São Paulo Jockey Club

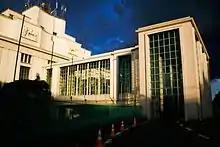
Facade of the Jockey Club at dusk.

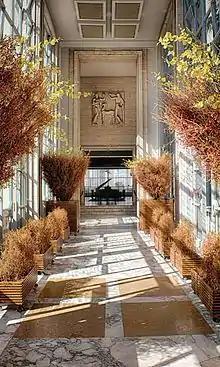
Entrance to the current headquarters of the São Paulo Jockey Club.

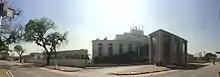
Panorama of the facade of the Jockey Club, on Lineu de Paula Machado Avenue.

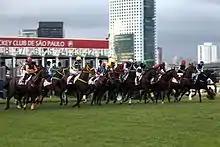
São Paulo Horse Racing Grand Prix 2017.

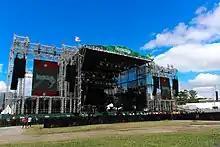
Stage for the 2013 edition of Lollapalooza Brasil, one of the main entertainment events hosted by the Jockey Club.

Between 1934 and 1941, under the management of Luiz Nazareno de Assumpção, important changes marked another era for the Jockey. On January 25, 1941, on the anniversary of the city of São Paulo, the headquarters were moved to the Cidade Jardim Racecourse, the association's current address, and the Mooca Racecourse was donated to the municipality. The transition brought more modernity and ambition to the club's history, which meant improvements in its social and sporting life.